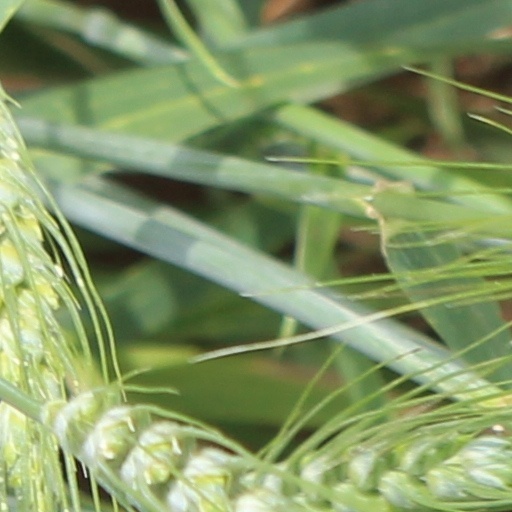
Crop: wheat